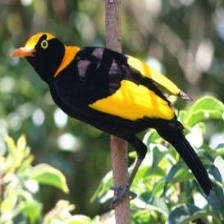
Species: REGENT BOWERBIRD
Scientific name: SERICULUS CHRYSOCEPHALUS